The Snow Maiden (1952 film)

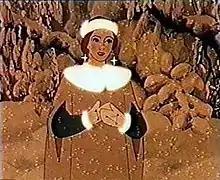

The Snow Maiden (tr.:"Snegurochka") is a 1952 Soviet/Russian traditionally animated feature film. It was produced at the Soyuzmultfilm studio in Moscow and is based on the 1873 Slavic-pagan play of the same name by Aleksandr Ostrovsky (itself largely based on traditional folk tales). Music from Nikolai Rimsky-Korsakov's 1882 opera "The Snow Maiden" is used, arranged for the film by L. Shvarts. The animated film was shown at movie theaters.